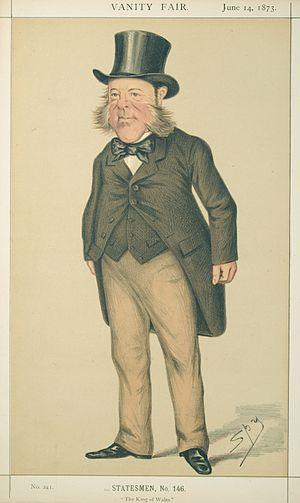
Sir Watkin Williams-Wynn, 6ᵉ baronnet était un homme politique du parti conservateur gallois qui siégea à la Chambre des communes de 1841 à 1885.